Chevalier de Saint-Georges

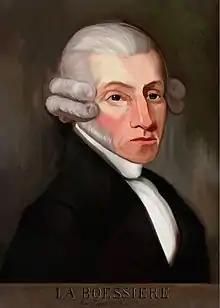
Nicolas Texier de La Boëssière (1723-1807)

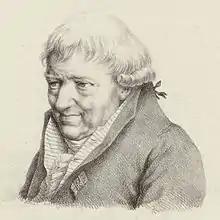
François-Joseph Gossec

In 1747, Georges Bologne was accused of murder and fled to France. The next year he was visited by his wife, Nanon, and his son. After two years he was granted a royal pardon and returned to Guadeloupe. In August 1753, Joseph aged seven, was taken to France for his education, and installed in a Jesuit boarding school in Angoulême so his uncle Pierre could keep an eye on him. The couple accompanied by Nanon returned to Guadeloupe. Two years later, on 26 August 1755, listed as passengers on the ship "L'Aimable Rose", Bologne de Saint-Georges and only Nanon landed in Bordeaux. Reunited with their son Joseph, they moved into a spacious apartment in the 6th Arrondissement (Rive Gauche).